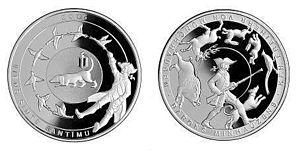
Karl Friedrich Hieronymus, baron de Münchhausen est un officier, mercenaire à la solde de l'armée russe né le 11 mai 1720 à Bodenwerder et mort le 22 février 1797 dans la même ville. Le récit romancé de ses exploits en a fait un des héros les plus populaires de la littérature allemande.